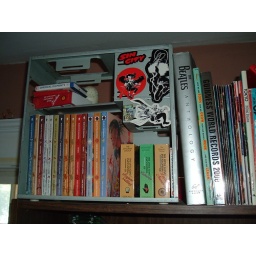
tower case shelf - in use